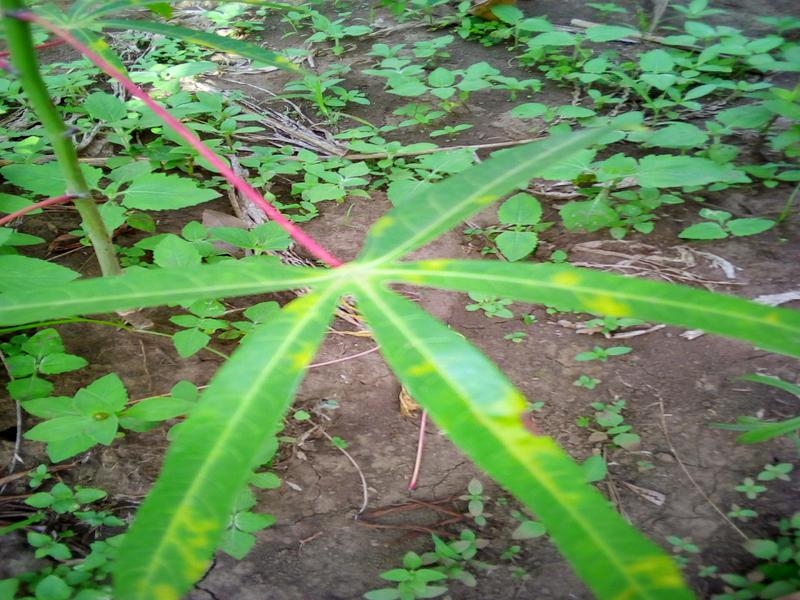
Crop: cassava
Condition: brown_streak_disease